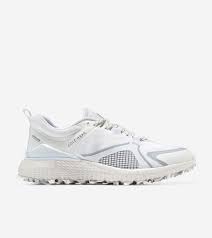
Label: Sneaker